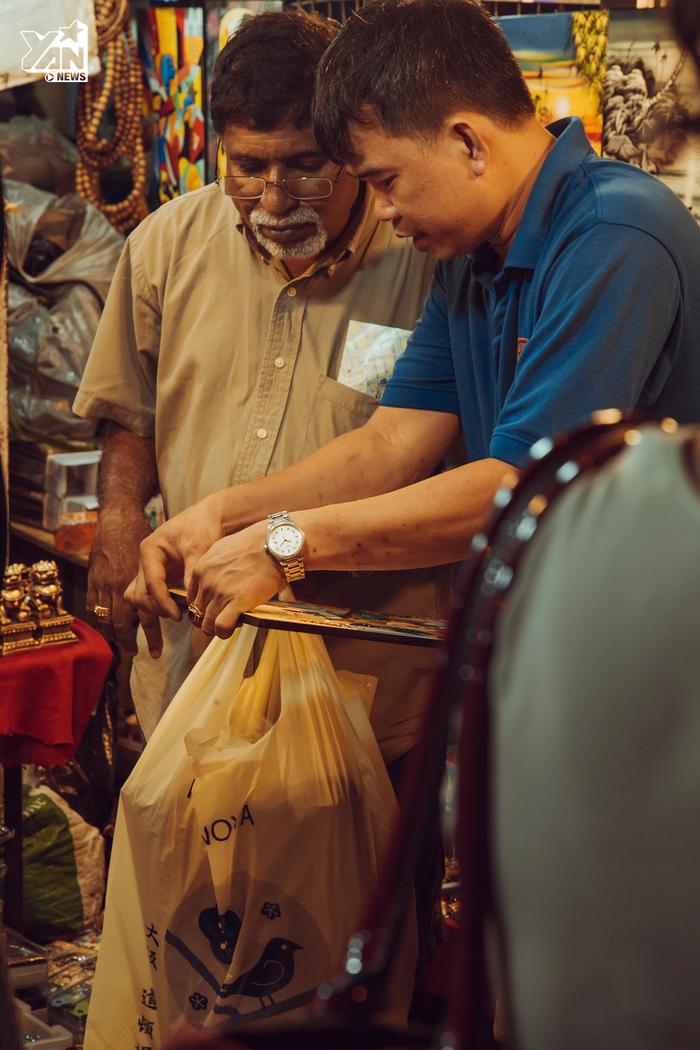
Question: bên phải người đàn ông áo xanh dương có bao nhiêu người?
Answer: bên phải người đàn ông áo xanh dương có một người